Cross-country skiing

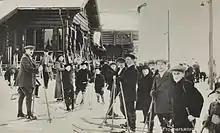
Pre-1940 ski gear in Oslo: bamboo poles, wooden skis, and cable bindings.

Cross-country skiing has two basic propulsion techniques, which apply to different surfaces: classic (undisturbed snow and tracked snow) and skate skiing (firm, smooth snow surfaces). The classic technique relies on a wax or texture on the ski bottom under the foot for traction on the snow to allow the skier to slide the other ski forward in virgin or tracked snow. With the skate skiing technique a skier slides on alternating skis on a firm snow surface at an angle from each other in a manner similar to ice skating. Both techniques employ poles with baskets that allow the arms to participate in the propulsion. Specialized equipment is adapted to each technique and each type of terrain. A variety of turns are used, when descending.